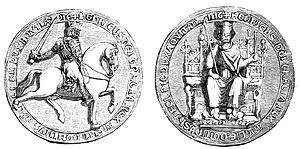
Henri III fut roi d'Angleterre, seigneur d'Irlande et duc d'Aquitaine de 1216 à sa mort.